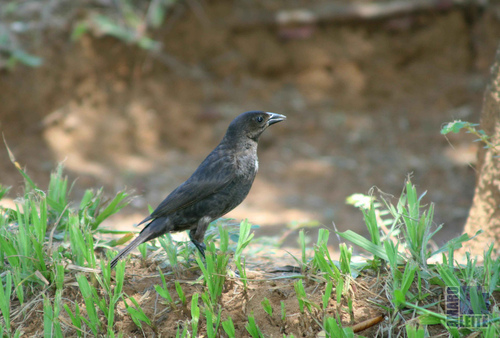
this bird is almost completely dark gray with a lighter patch around its throat.
the bird has a black crown and a black bill that is short.
this bird is black in color with a black beak and black eye rings.
this black bird has dark gray accents at its throat, and a short black beak.
this bird is completely black with a short blunt bill.
this particular bird has a dark gray belly and breasts and a black billa small bird with a whole body that is black, and a black beak.
this bird is black in color, with a black beak.
this bird is brown and has a short black beak.
this bird has wings that are black and has a thick bill
Species: Shiny Cowbird